Maretarium

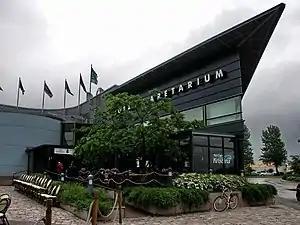
Exterior of the Maretarium

The Maretarium (officially Kotka Maretarium) is a public aquarium opened in Kotka, Finland in 2002, located on the shores of the Sapokanlahti bay. It is focused on the presentation of Finnish fish species and water bodies. There are about 60 native and permanent fish species from Finland. The Maretarium has a total of 22 themed aquariums, the largest of which is the Baltic Sea Pool. It has four windows, one of which is the high glass wall of the Meriteatteri maritime theater. The cylindrical basin holds about 500,000 liters of water. The Maretarium was created in co-operation between the City of Kotka, the University of Helsinki and the Game and Fisheries Research Institute. In addition to aquariums, there are also facilities for researchers and a nature school. The house also has the Meri Café Kristina coffeehouse and a souvenir store.